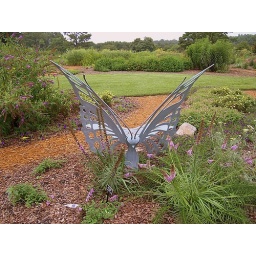
This is a butterfly seat I fell in love with at the Norfolk Botanical Gardens. Taken 2005